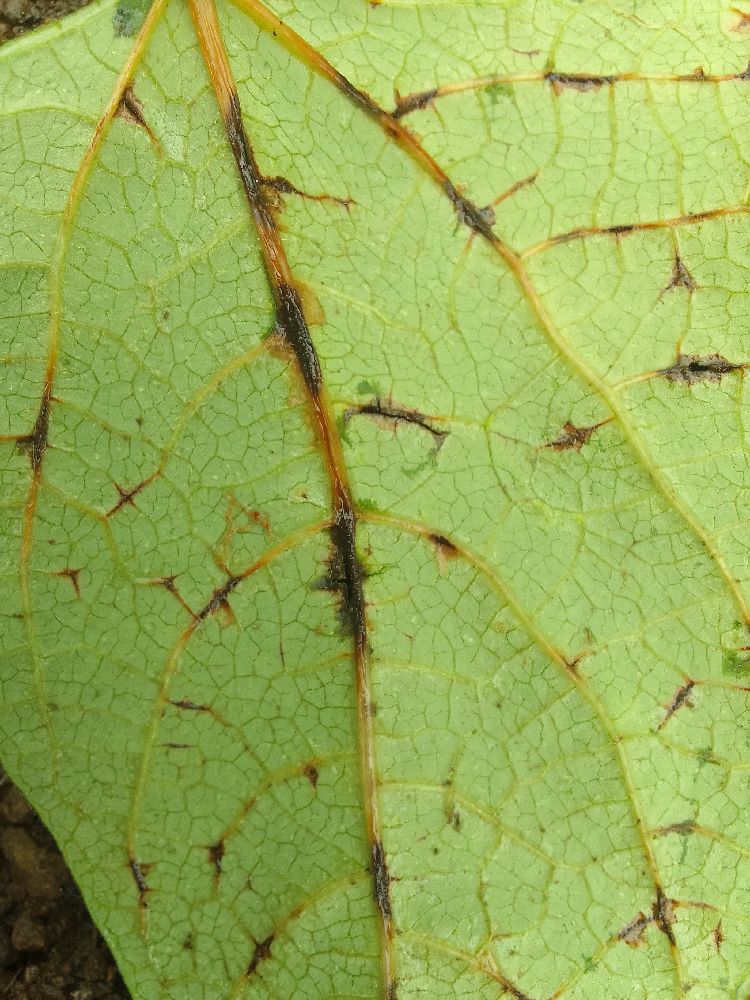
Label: anthracnose